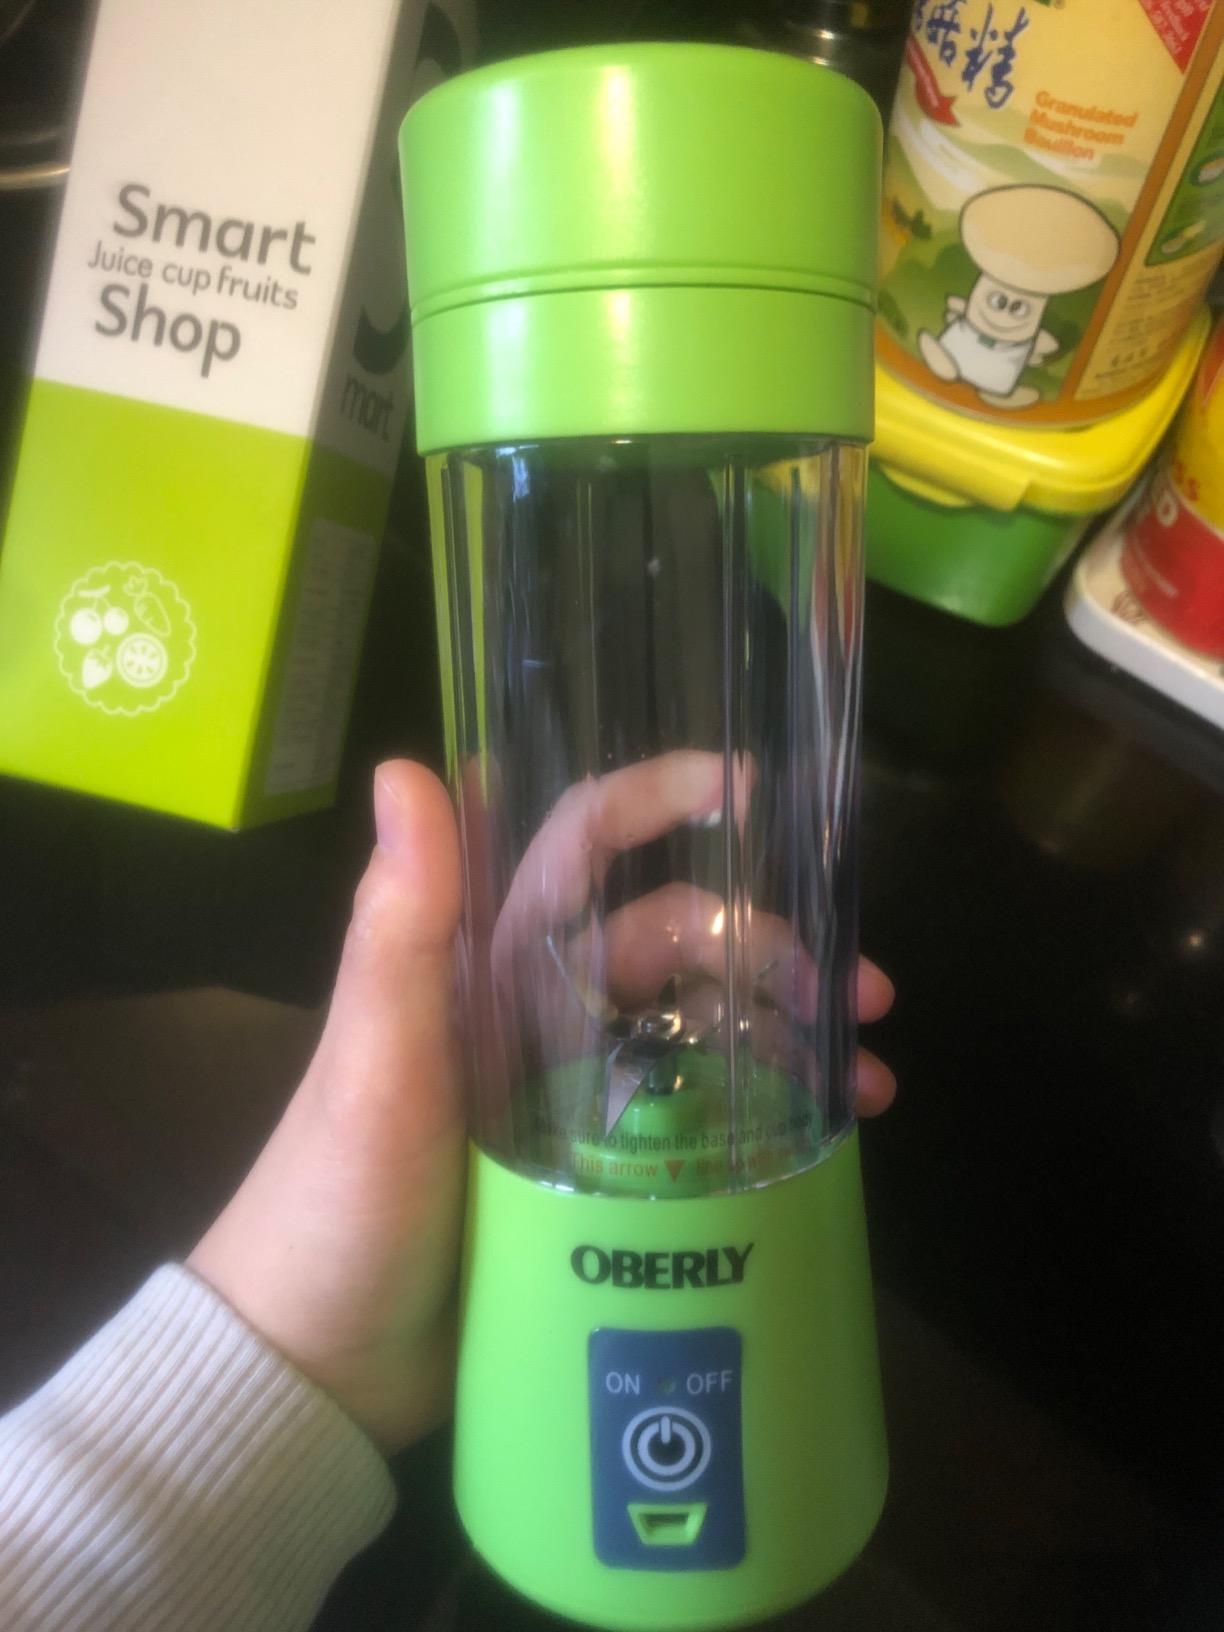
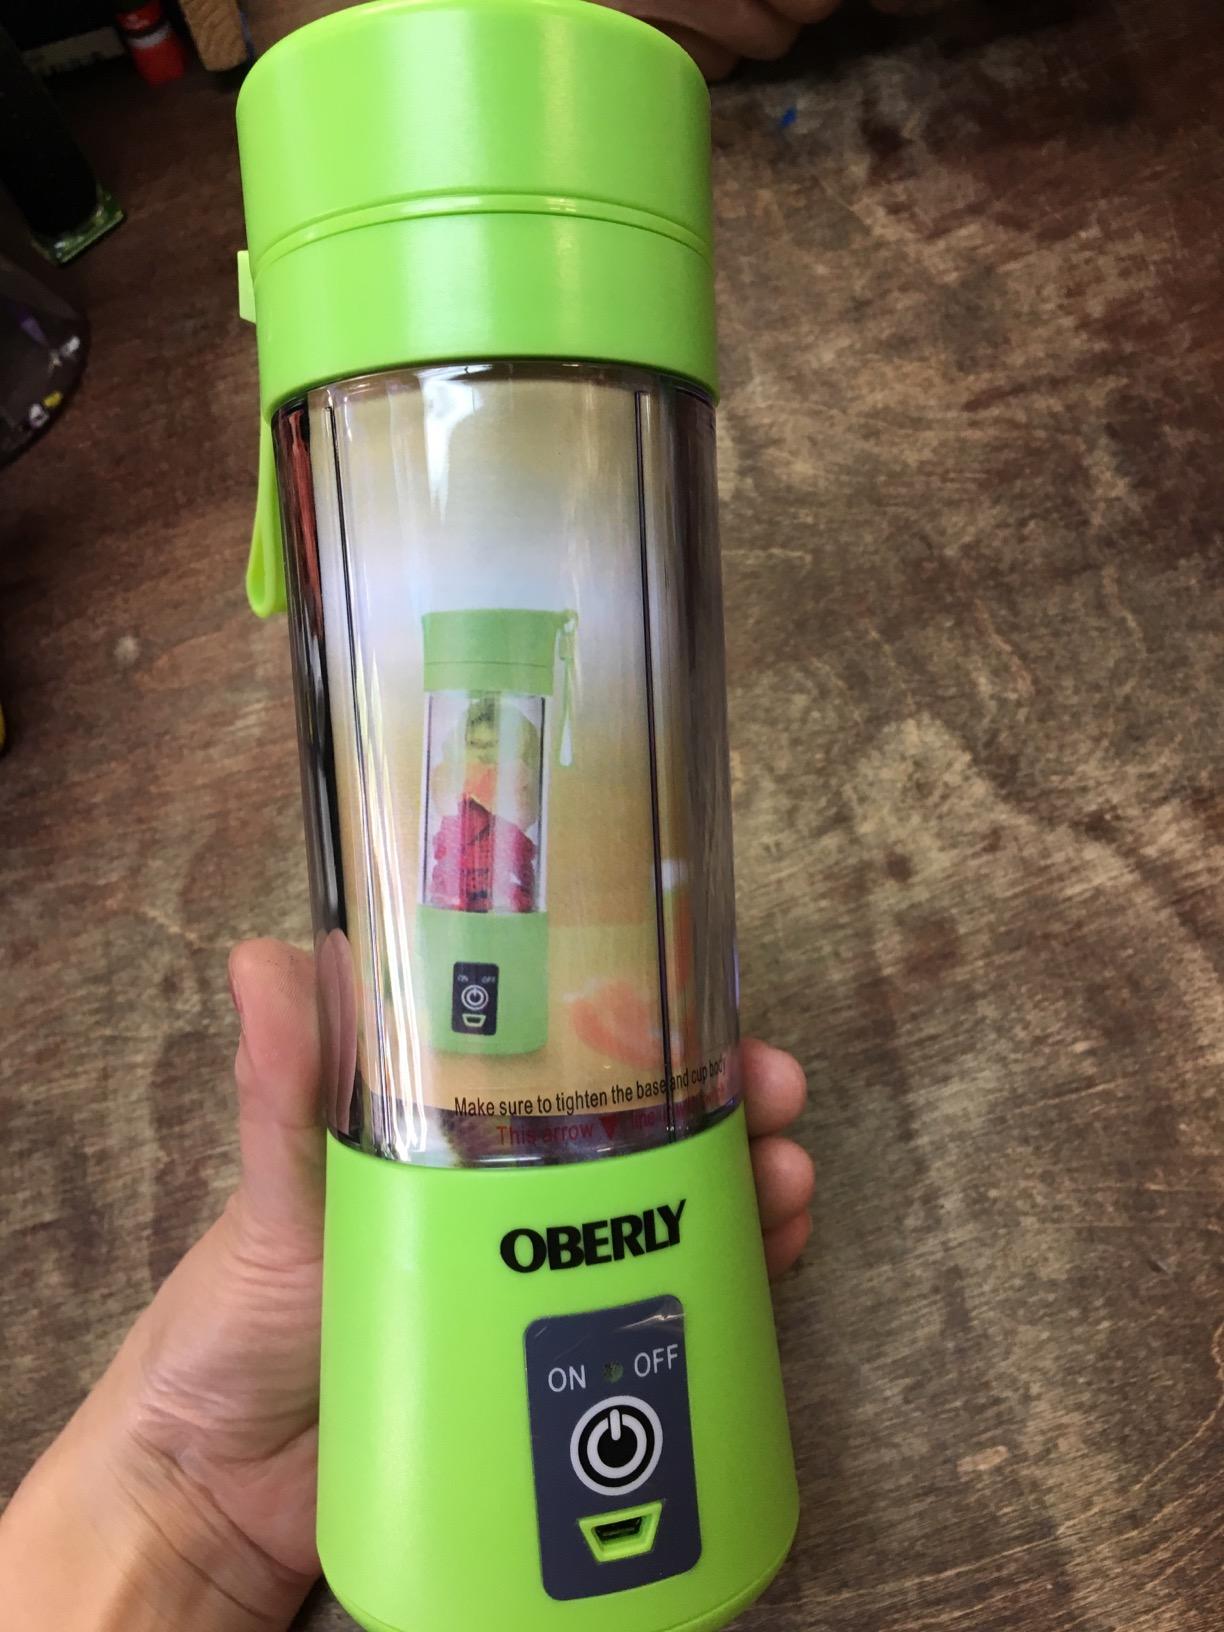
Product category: items_blender
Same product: yes